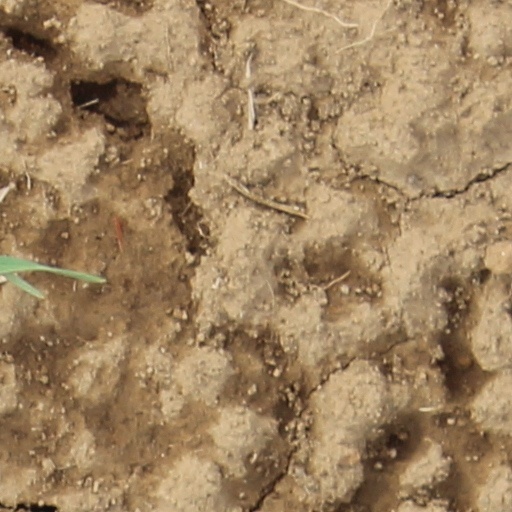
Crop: wheat